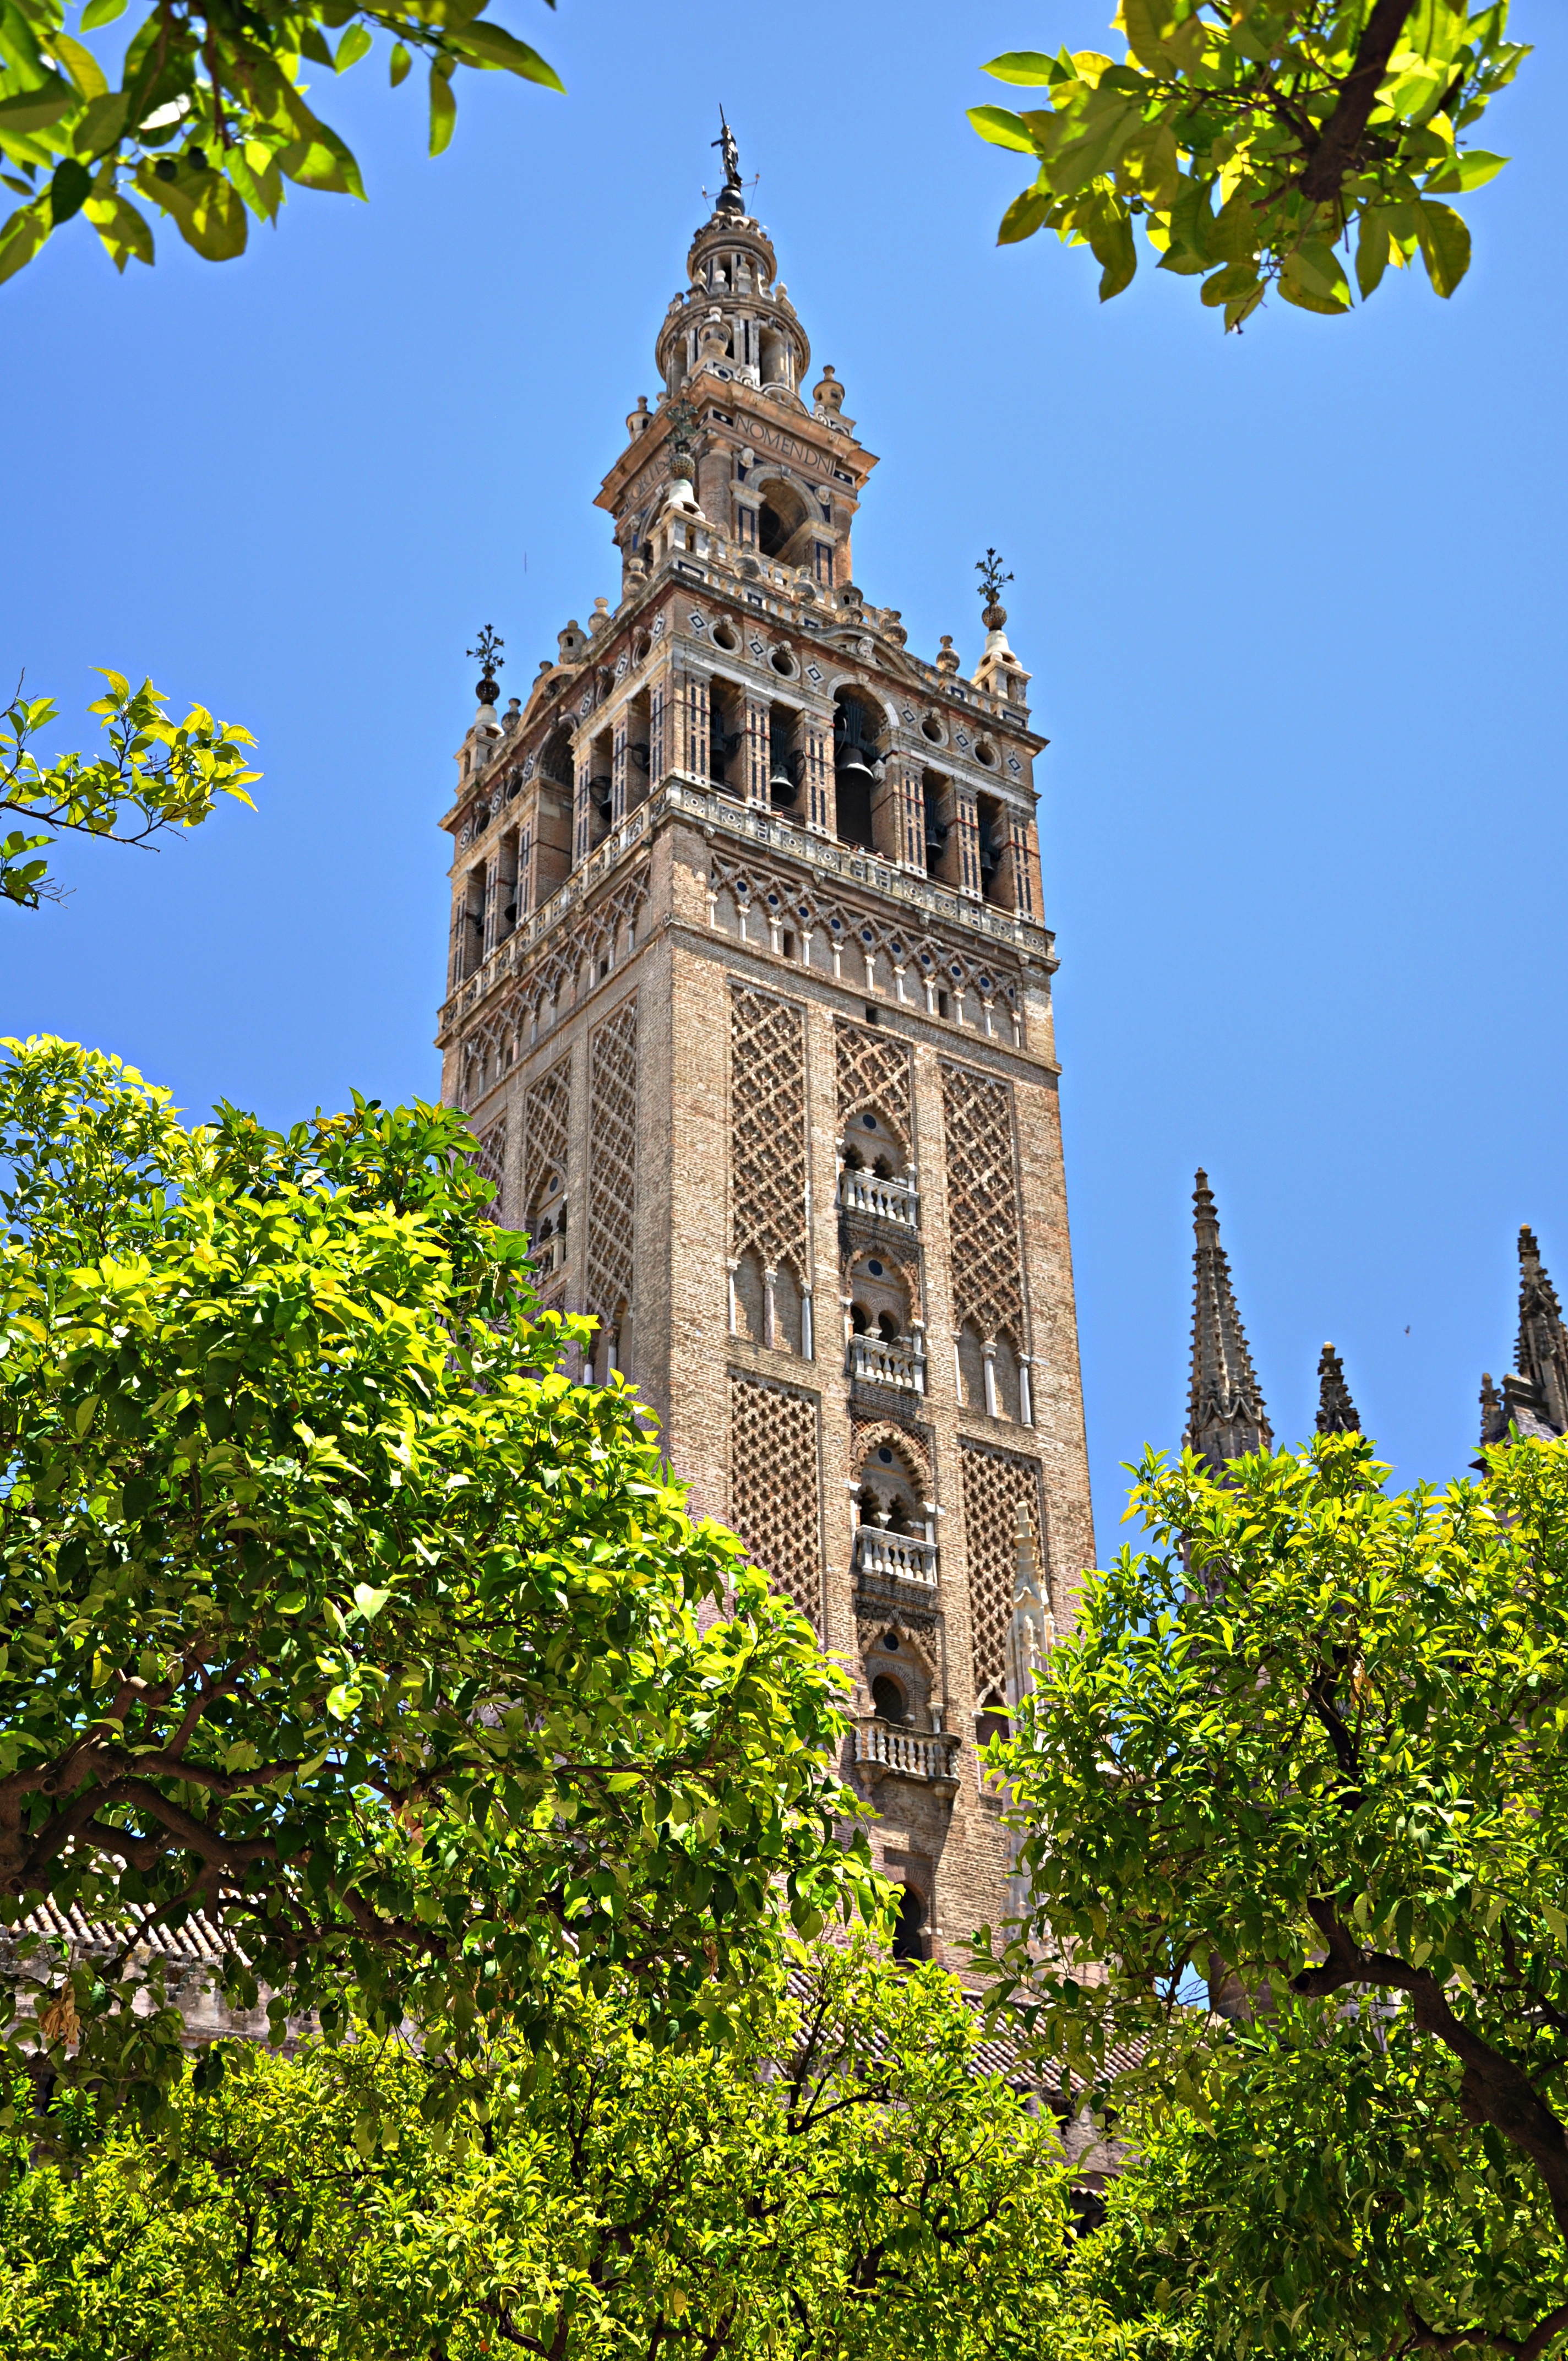
tree, architecture, flower, building, chateau, palace, monument, construction, tower, artistic, religion, landmark, church, cathedral, garden, tourism, place of worship, art, spain, temple, monastery, seville, andalusia, monuments, minaret, islamic, catholicism, catholics, giralda, historic site, muslim art